Numismatic Guaranty Company

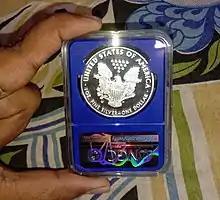
2015 American Silver Eagle (Reverse side; Proof "30th ANNIVERSARY" on edge and made of .999 fine silver), in an NGC slab.

NGC certifies most US, world, and ancient coins, tokens, and medals. The certification process consists of authentication, grading, attribution, and encapsulation in plastic holders or Coin slabs. Certification fees are tiered according to value, turnaround times, and extra services. NGC has certified over 50 million coins. NGC certification offers significant protection against counterfeiting, misattribution, overgrading, and damage, but does not necessarily determine exact value. Even within the same grade, coins can have widely differing values. In the May 26, 2003 edition of Coin World, the hobby newspaper had announced they had contracted investigators to conduct a year-long, comparative study of PCGS, ACCGS, and NGC, along with several other grading services, each known as Third Party Grader (TPG). In their investigation, Coin World sent the same coins to each grading service over the course of a year, each coin being graded by all Third Party Graders it was sent to. They found that "In no case did the grading services agree on the grade of any given coin, and in some cases the difference in grading was as much as seven points off".